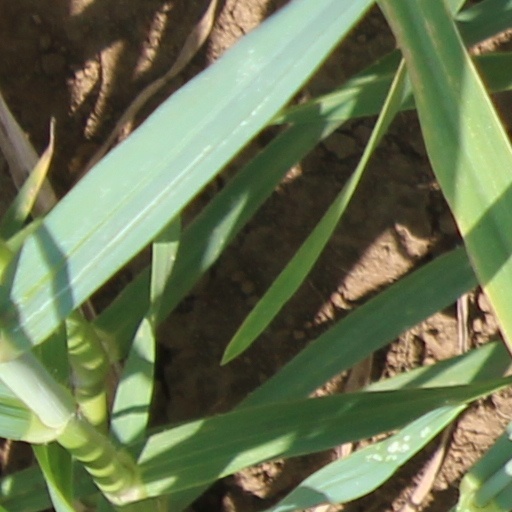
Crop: wheat